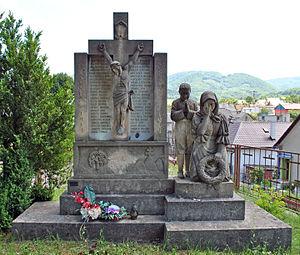
Pružina est un village de Slovaquie situé dans la région de Trenčín.